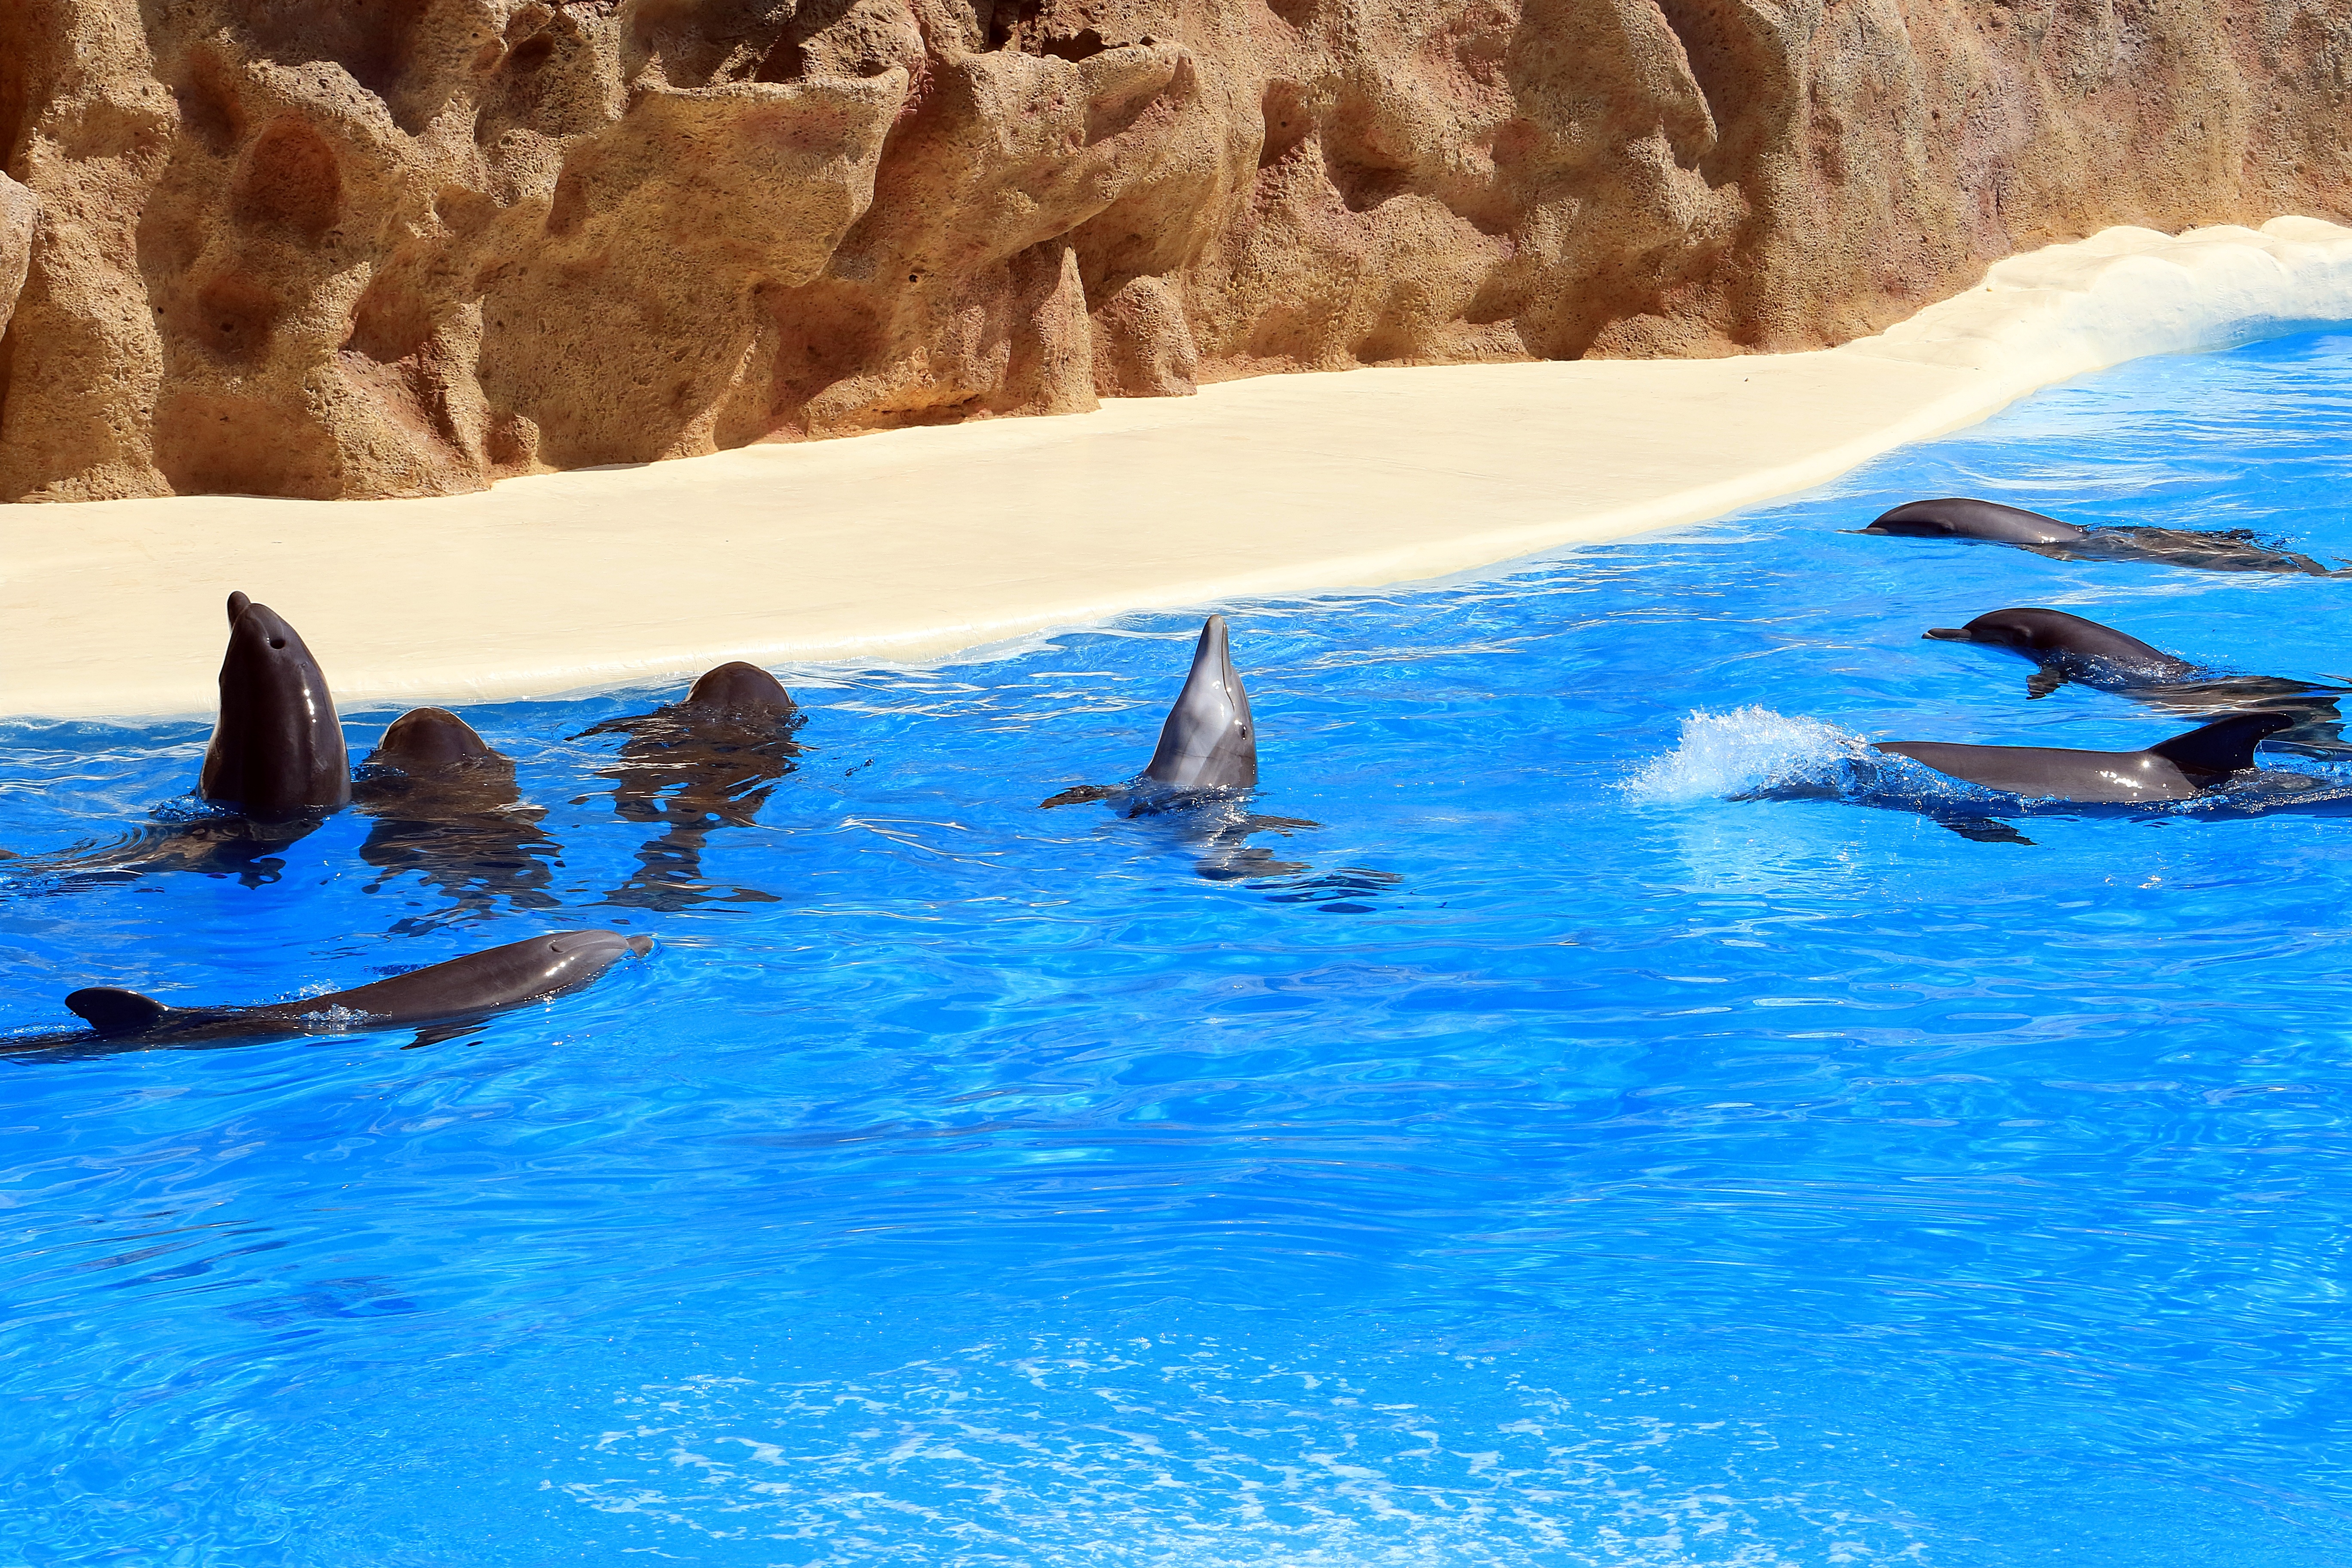
water, wet, herd, biology, mammal, blue, fun, vertebrate, tenerife, dolphin, dolphins, transparency, the stones, preview, loro park, marine mammal, killer whale, marine biology, whales dolphins and porpoises